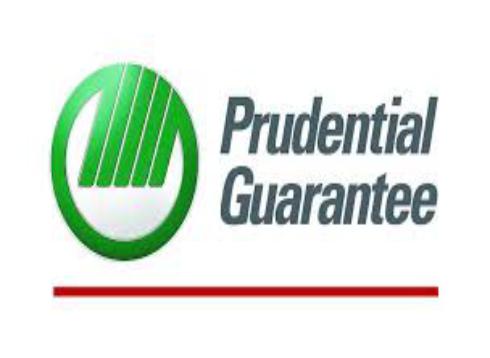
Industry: Others